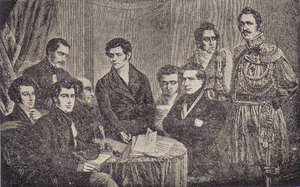
La Constitution belge actuelle est la seule et unique norme juridique suprême qu'ait jamais eu la Belgique. Elle est dite « Constitution du 7 février 1831 » ou « Constitution du 17 février 1994 » car elle a été votée le 7 février 1831 par le Congrès national mais elle a été coordonnée le 17 février 1994.